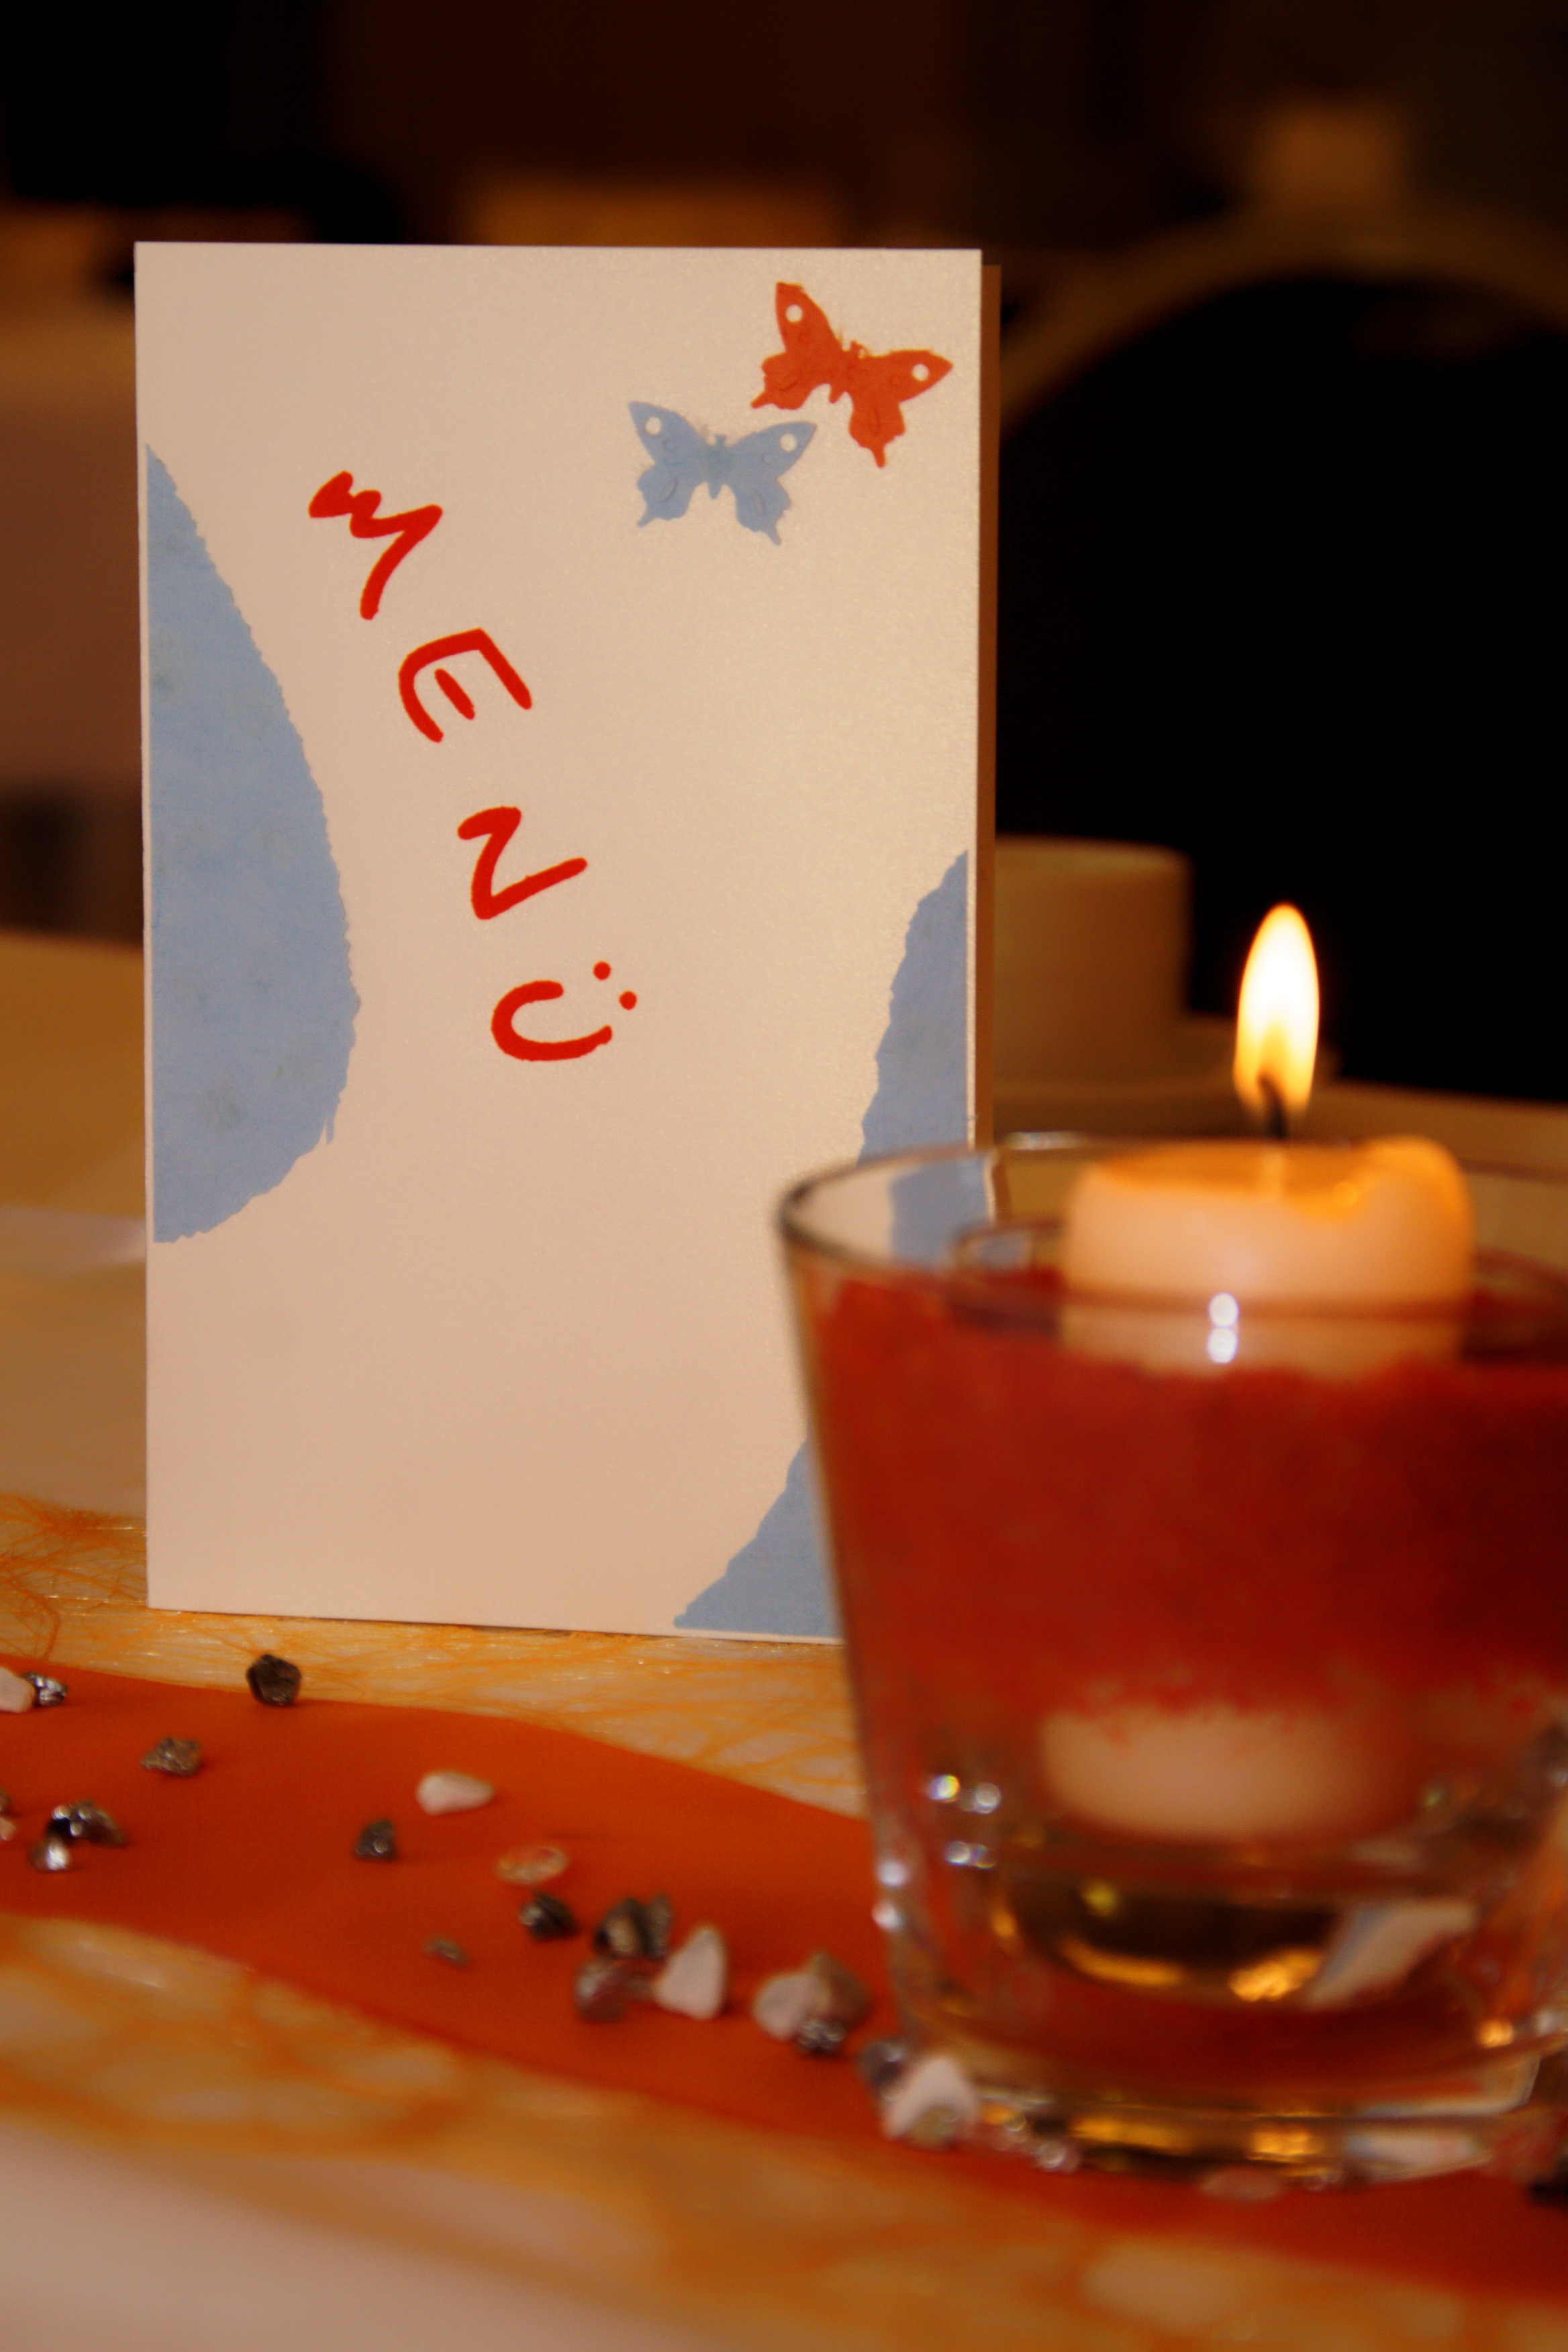
table, restaurant, food, red, color, menu, covered, candle, christmas, lighting, map, table decorations, menu cards